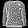
Label: Pullover